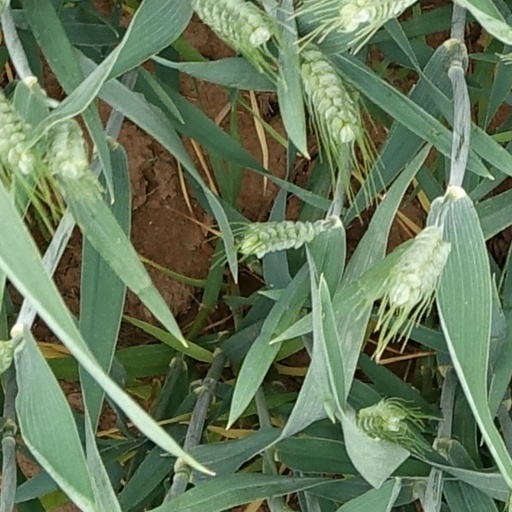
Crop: wheat